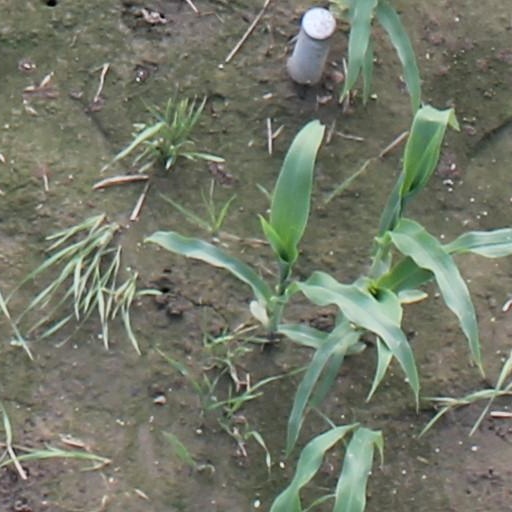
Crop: maize; corn